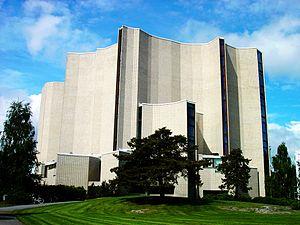
Frans Reima Ilmari Pietilä est un architecte finlandais.
Cet article recense les églises évangéliques-luthériennes de Finlande.